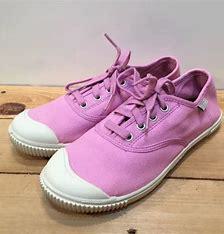
Brand: Keen
Model: 100